Principality of Kod

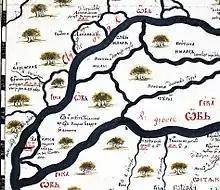
Detailed map of Kod settlements in the Beryozovsky region. Book of Siberia.

For these victories, the Kod princes received not only rich bounties but also grants to settle lands within the modern day Beryozovsky and Tobolsky districts on February 18, 1594. Later that year, Igichey, heading a contingent of Kod soldiers, built the fortress of Surgut on the lands of the Principality of Bardak under orders of Tsar Feodor I. In 1598, Igichey led his forces to a second battle with the Piebald Horde, and later Prince of the Little Piebald Horde Kichei, capturing the Surgut Ob region in the process. In 1604, Kod forces partook in building the settlement of Tomsk on the former lands of the Eushtan Tatars. In 1607, Kod forces helped defeat an uprising led by former Obdorsk prince Vasily. In 1617, they helped conquer the northern Tungusic tribes and helped construct Makytsky prison near present day Yeniseysk. In 1620, they were dispatched to capture wartime exiles who were attempting to flee to Russia through the Urals. The last expedition involving Kod warriors was a dispatch to the Nizhnyaya Tunguska river, lasting from 1627 to 1630.